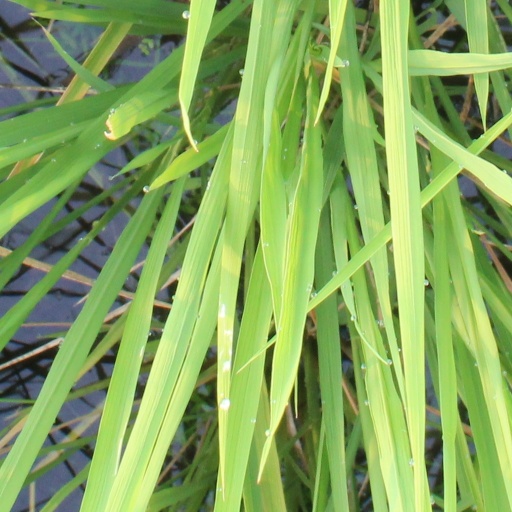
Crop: rice